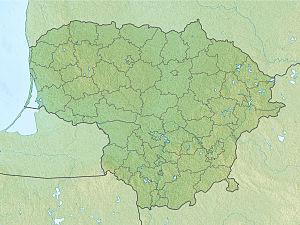
Cette liste commentée recense la mammalofaune en Lituanie. Elle répertorie les espèces de mammifères lituaniens actuels et celles qui ont été récemment classifiées comme éteintes. Cette liste comporte 93 espèces réparties en dix ordres et 27 familles, dont une est « en danger critique d'extinction », deux sont « en danger », deux autres sont « vulnérables » et six sont « quasi menacées ».
Utena, est une ville du nord-est de la Lituanie, centre administratif de l'apskritis d'Utena et de la municipalité du district d'Utena.
Joniškis est une ville de la municipalité du district de Molėtai en Lituanie. Sa population est de 325 habitants
Žiežmariai est une petite ville lituanienne de la municipalité du district de Kaišiadorys. Elle est située en bordure de l'autoroute A1, entre les deux plus grandes villes du pays, Vilnius et Kaunas.
Kybartai fait partie de la municipalité du district de Vilkaviškis dans le sud-ouest de la Lituanie. Kybartai avait une population de 6 204 habitants en 2009.